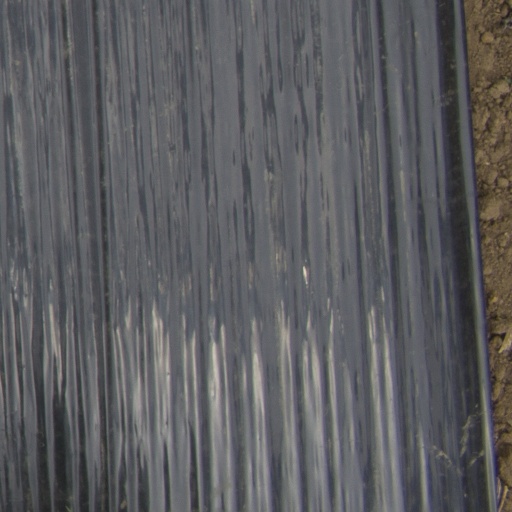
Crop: Jerusalem artichoke